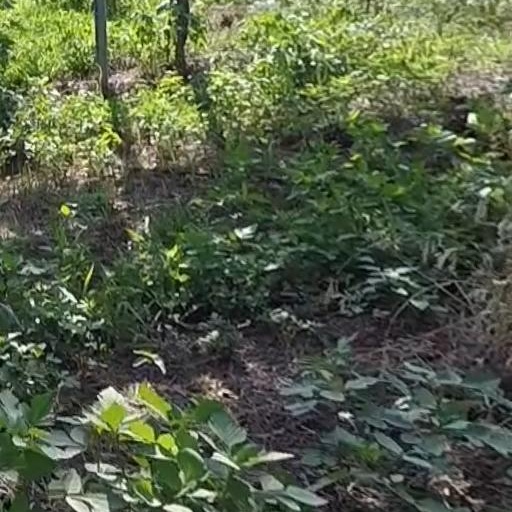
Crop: grape